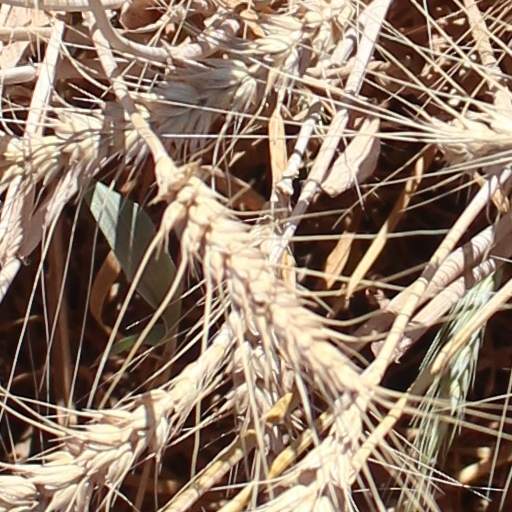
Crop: wheat